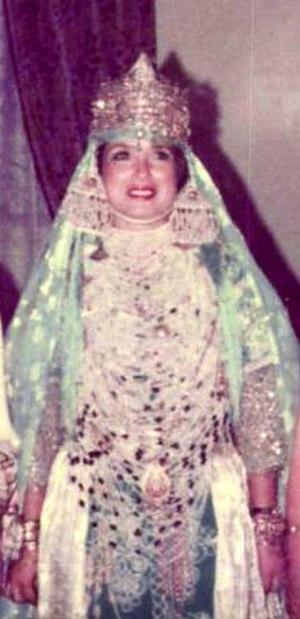
Cet article recense les pratiques inscrites au patrimoine culturel immatériel en Algérie.
La liste représentative du patrimoine culturel immatériel de l'humanité est une mesure de sauvegarde internationale du patrimoine culturel immatériel qui figure dans la Convention pour la sauvegarde du patrimoine culturel immatériel adoptée par l'UNESCO en 2003. La sauvegarde internationale du PCI s’organise également autour de la Liste du patrimoine immatériel nécessitant une sauvegarde urgente et du Registre des meilleures pratiques de sauvegarde.
La chedda de Tlemcen est une tenue traditionnelle algérienne, plus précisément de la ville de Tlemcen, mais également portée dans l'ouest du pays notamment à Oran et Mostaganem. Pur produit de l'artisanat tlemcénien, elle était portée par les princesses tlemcéniennes d’antan.